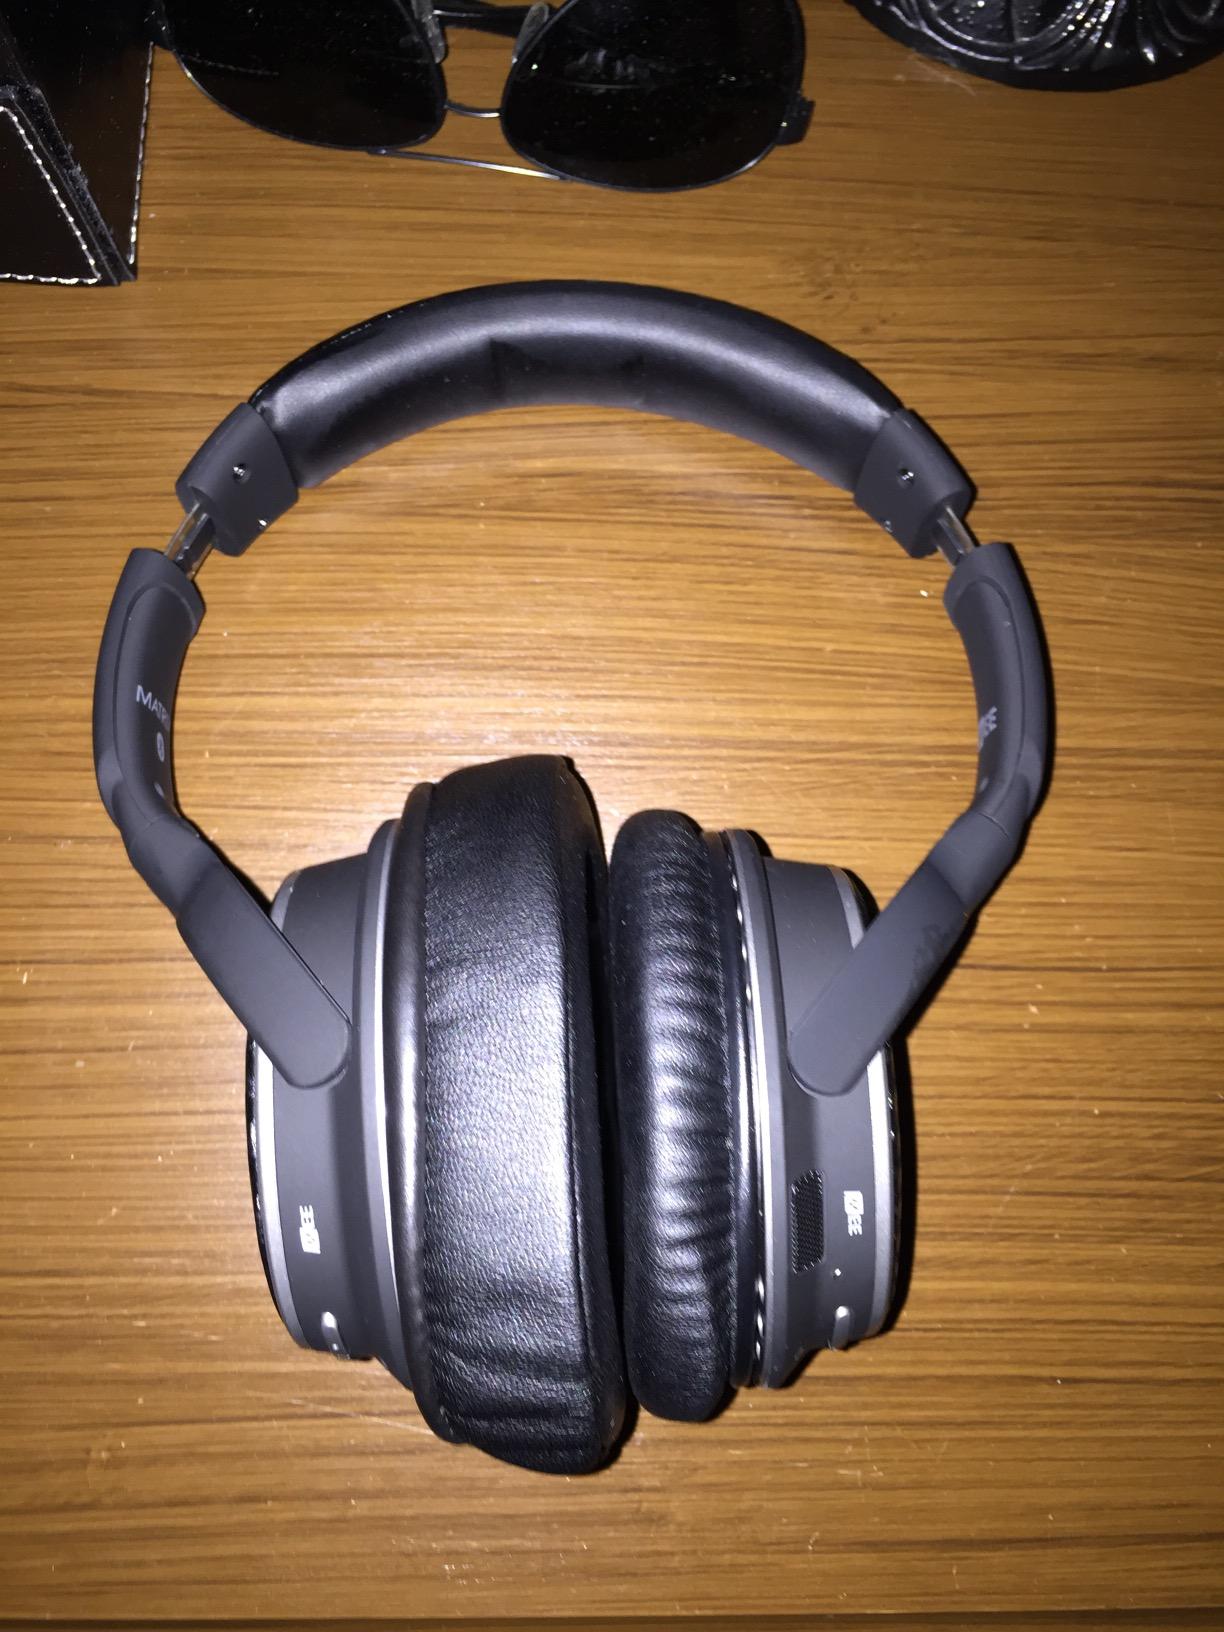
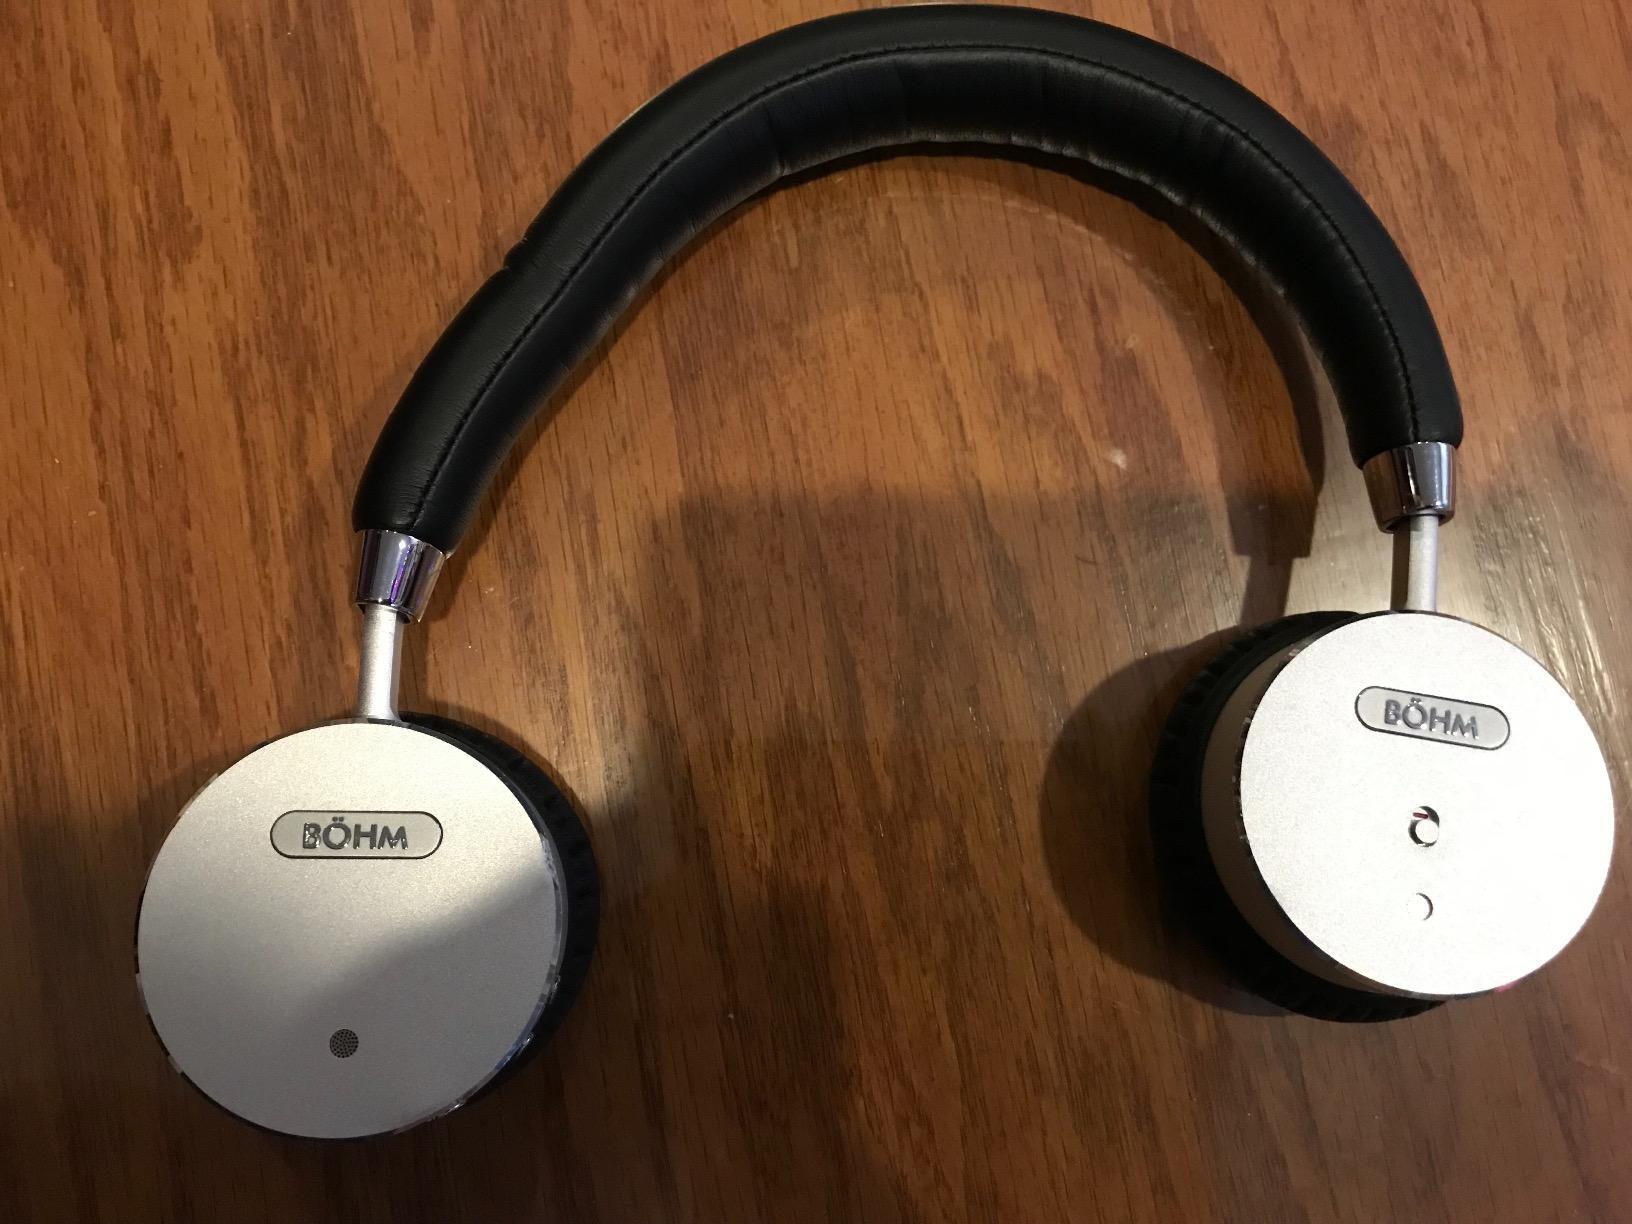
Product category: headphones
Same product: no